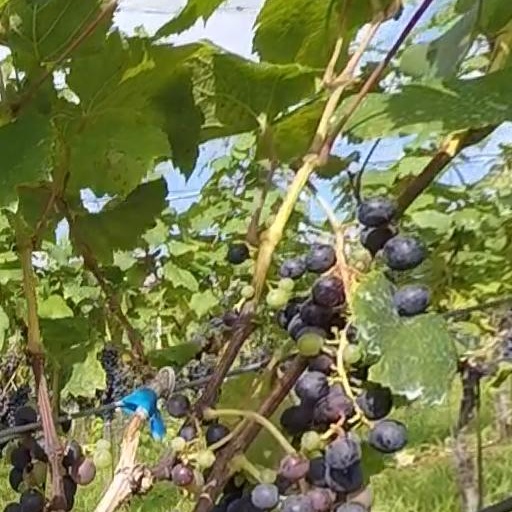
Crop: grape